Hippobosca equina

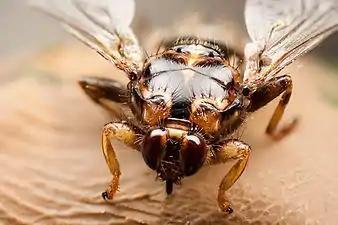

They have one pair of sub-triangular wings and the wing veins are crowded together towards the anterior border.